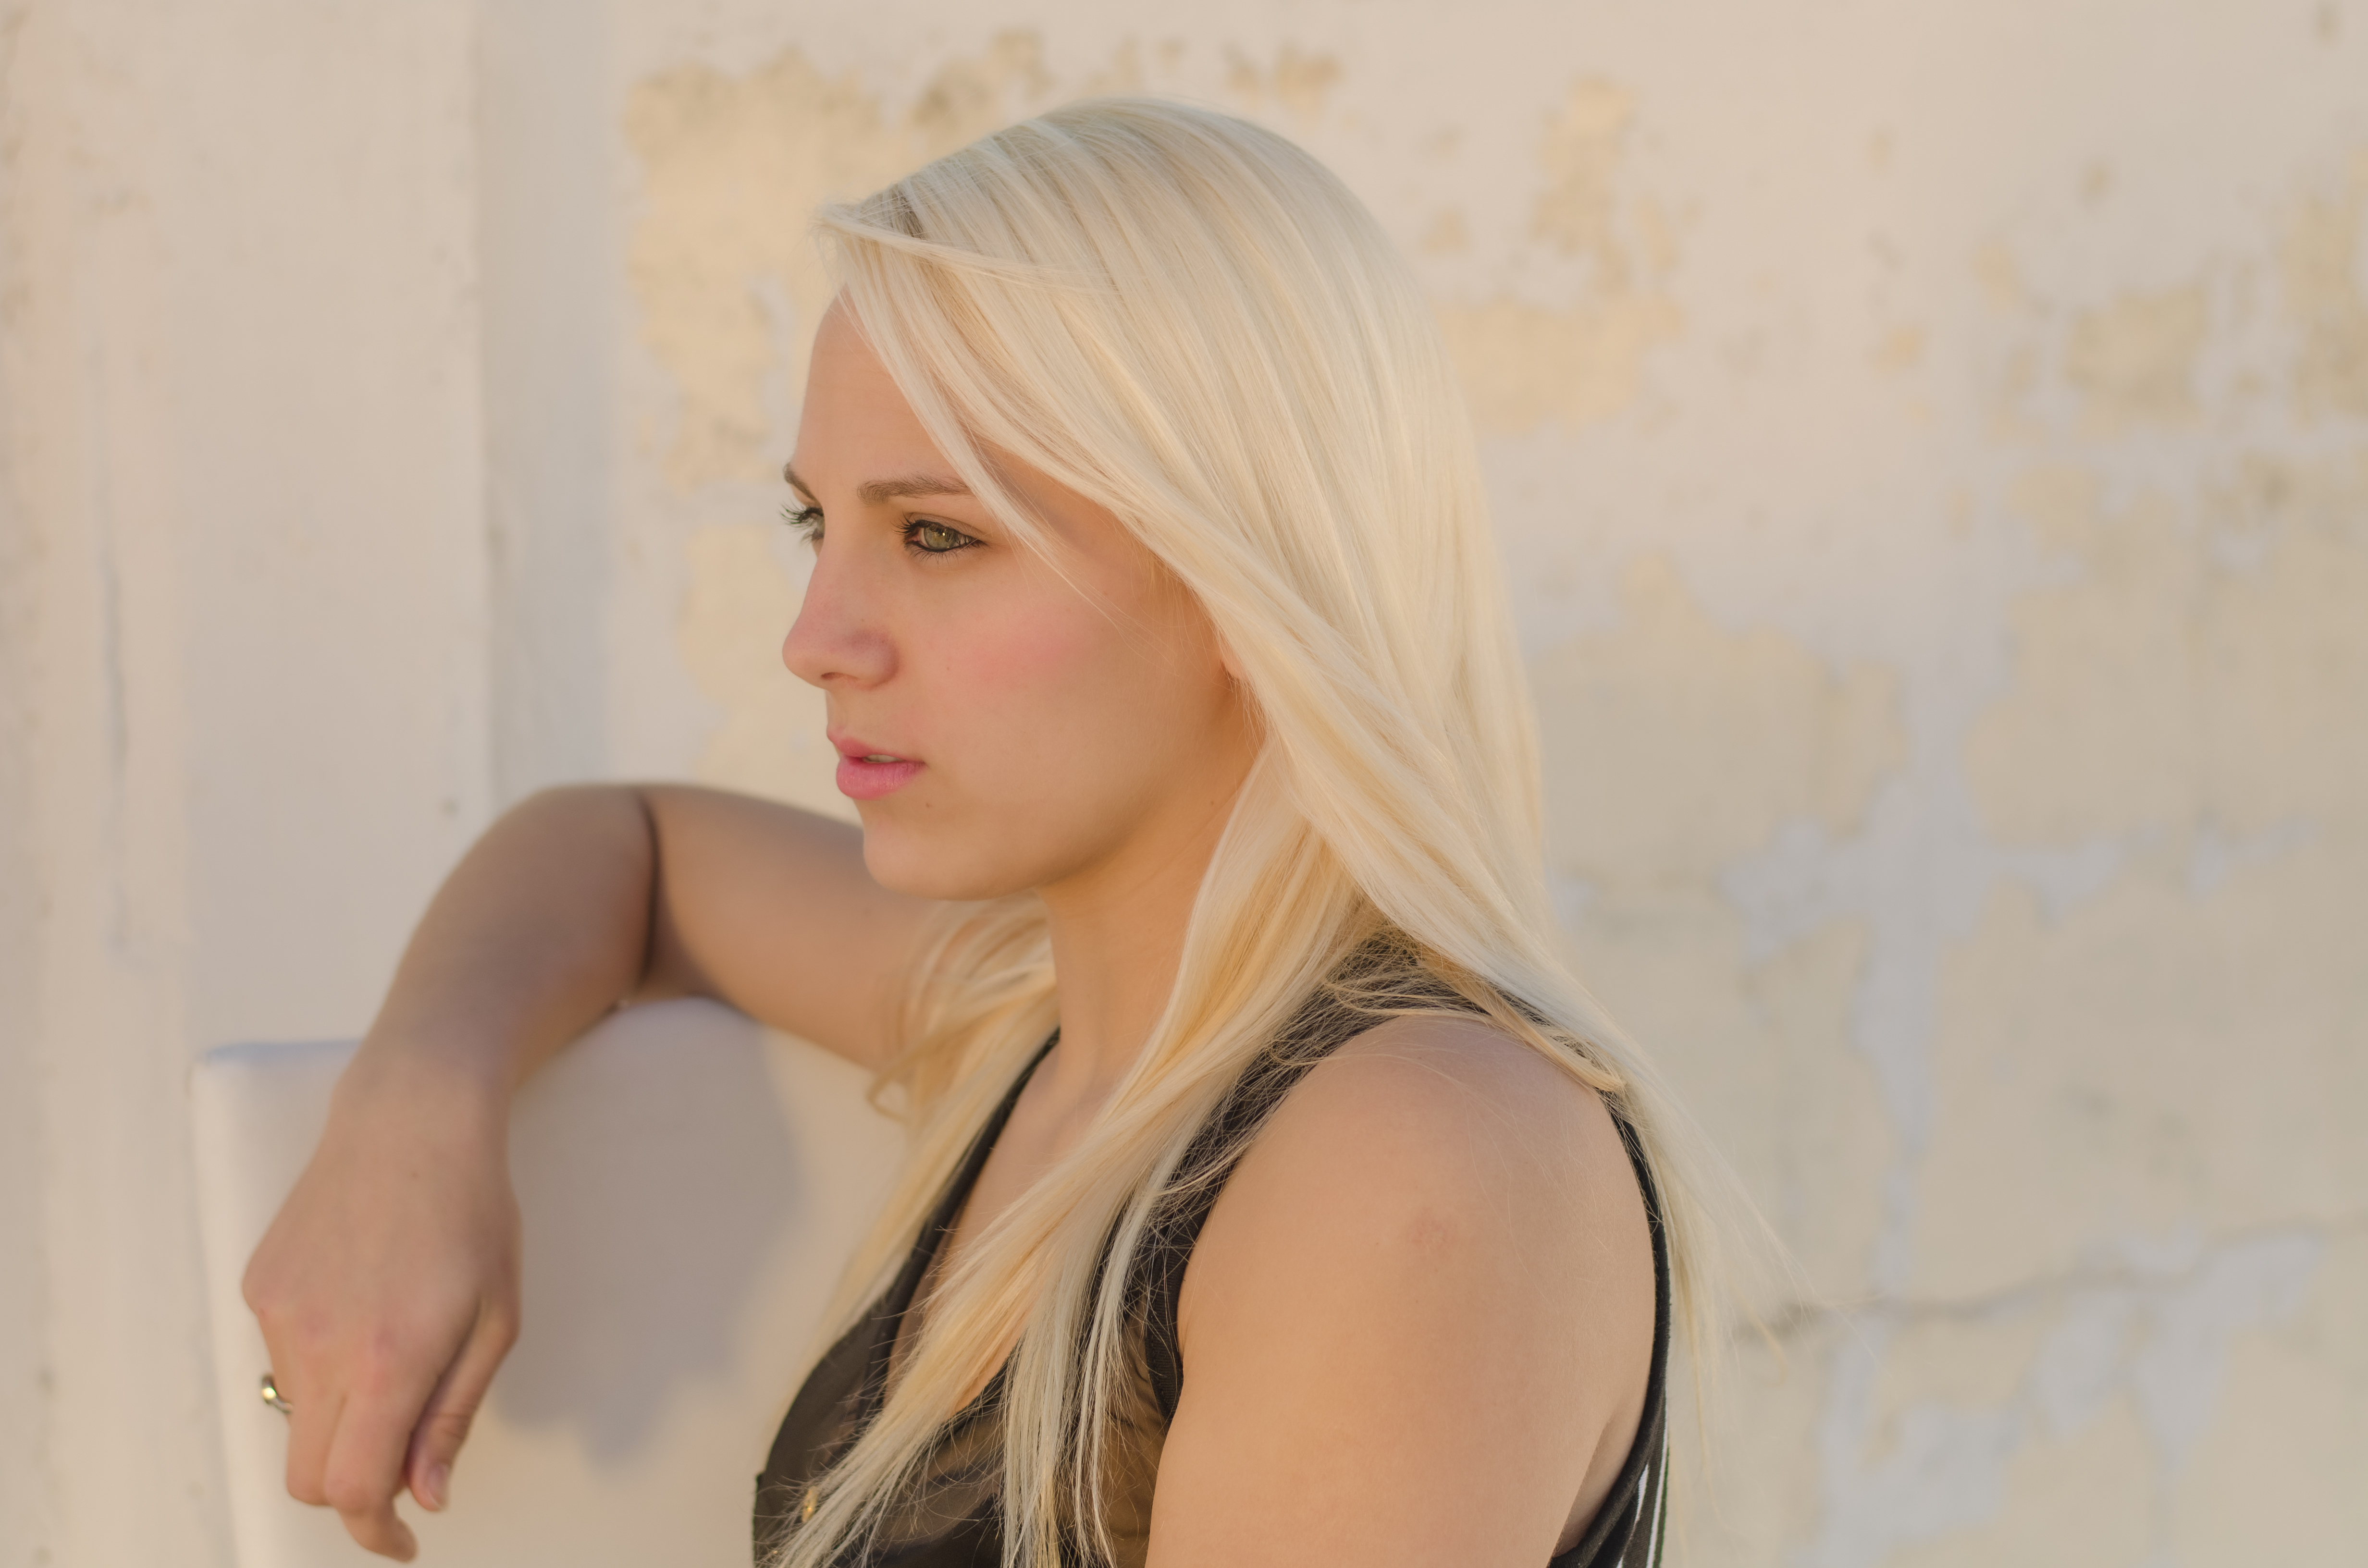
blonde, sunset, pensive, yellow, rustic, wall, horizon, black and white, hair, blond, face, beauty, hairstyle, lip, skin, chin, shoulder, long hair, model, photography, hair coloring, layered hair, eyelash, dress, Lace wig